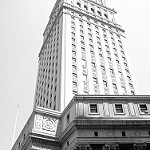
Label: buildings